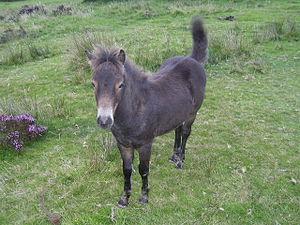
L’Exmoor est la plus vieille race de poney britannique et l'une des plus anciennes races de chevaux du monde. Natif des landes d'Exmoor, qui forment actuellement le parc national d'Exmoor en Devon et Somerset, il est souvent qualifié de poney celte en raison de son ancienneté. Comme tous les poneys britanniques semi-sauvages, c'est un poney dit mountain and moorland.